Violin Sonata No. 2 (Saint-Saëns)

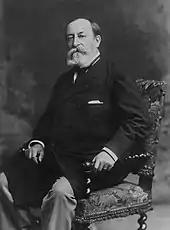
Saint-Saëns in 1900

The sonata was composed in Egypt from 17 February to 15 March 1896. It was dedicated to Léon-Alexandre Carembat, who won first prize for violin at the Conservatoire de Paris in 1883 and played for the Orchestre de l'Opéra, and his wife Marie-Louise Adolphi, who won first prize for piano at the Conservatoire in 1883. The couple had given several concerts with Saint-Saëns' works.